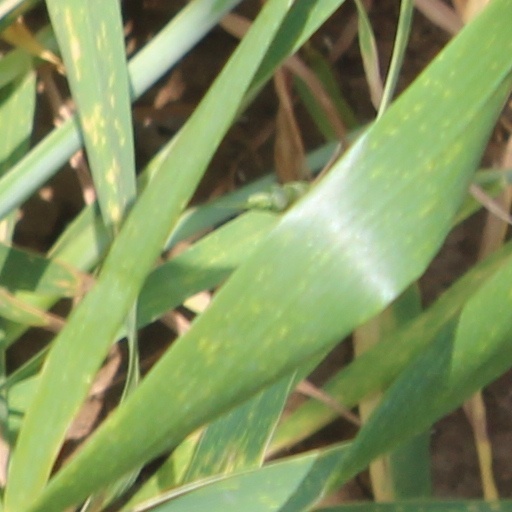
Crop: wheat